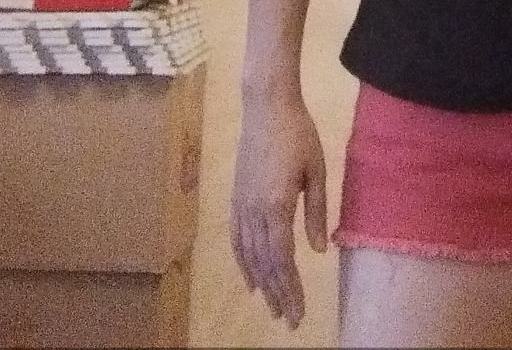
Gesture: no_gesture